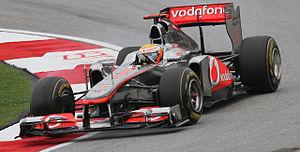
Le Grand Prix automobile de Malaisie 2011, disputé le 10 avril 2011 sur le circuit international de Sepang, est la 841ᵉ épreuve du championnat du monde de Formule 1 courue depuis 1950 et la seconde manche du championnat 2011. Il s'agit de la treizième édition du Grand Prix de Malaisie comptant pour le championnat du monde de Formule 1.
Lewis Carl Davidson Hamilton, né le 7 janvier 1985 à Stevenage dans le Hertfordshire en Angleterre, est un pilote automobile britannique, sextuple champion du monde de Formule 1 en 2008, 2014, 2015, 2017, 2018 et 2019, recordman du nombre de pole positions et du nombre de podiums.
Le Grand Prix automobile de Chine 2011, disputé le 17 avril 2011 sur le Circuit international de Shanghai, est la 842ᵉ épreuve du championnat du monde de Formule 1 courue depuis 1950, la troisième manche du championnat 2011 et la huitième édition de l'épreuve comptant pour le championnat du monde.